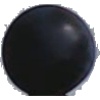
Label: Grape Blue 1